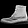
Label: Ankle boot